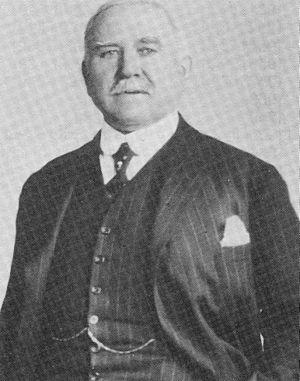
Hubert Biermans était un chef d'entreprise néerlandais et canadien.